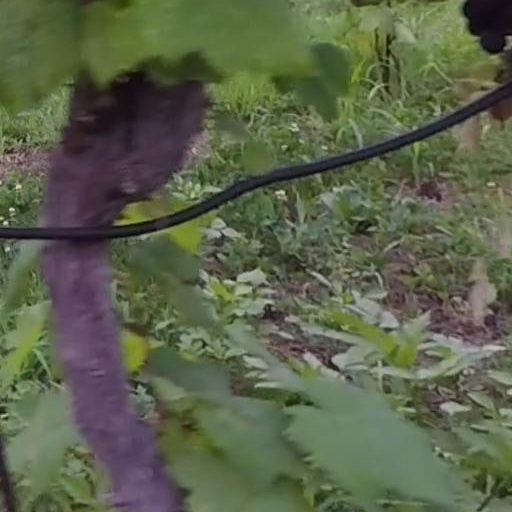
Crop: grape